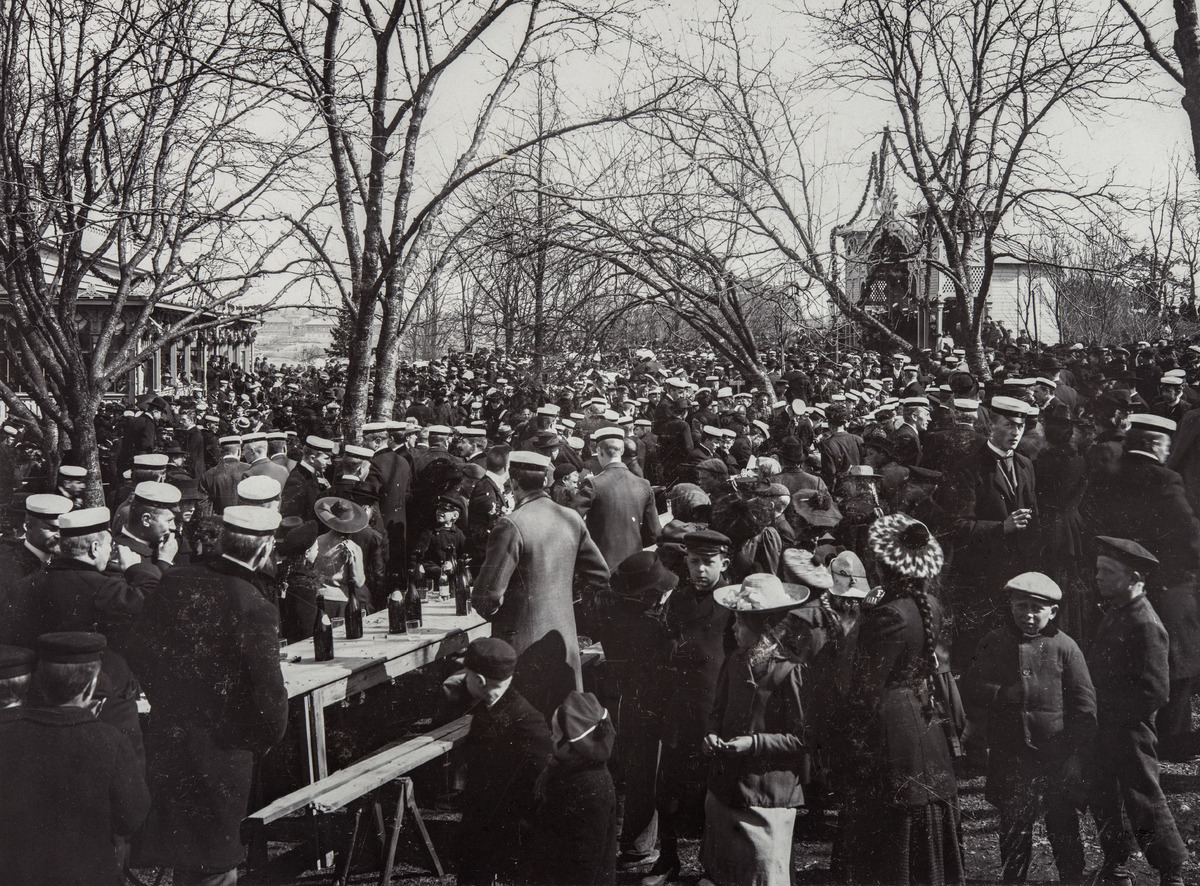
Ylioppilaiden vapunviettoa  Kaisaniemessä
sisällön kuvaus: Ylioppilaiden vapunviettoa  Kaisaniemessä mustavalkoinen
Kuvaaja: Strandberg, A., valokuvaaja
Ajankohta: kuvausaika 01.05.1902
Paikka: Suomi, Uusimaa, Helsinki, Kluuvi Helsinki, Kaisaniemi
Aiheet: vuotuisjuhlat vappu, ylioppilaat, puistot, juomat, puurakennukset